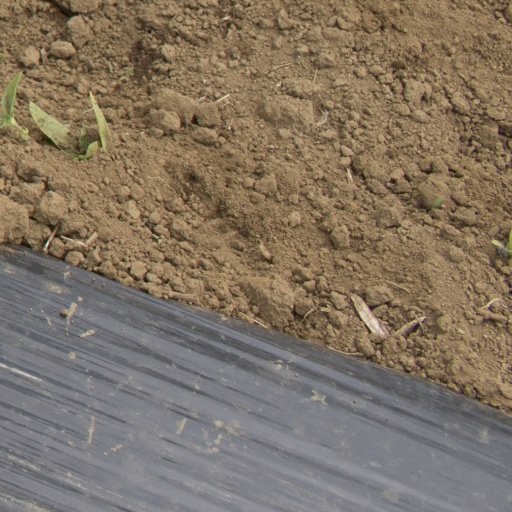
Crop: Jerusalem artichoke